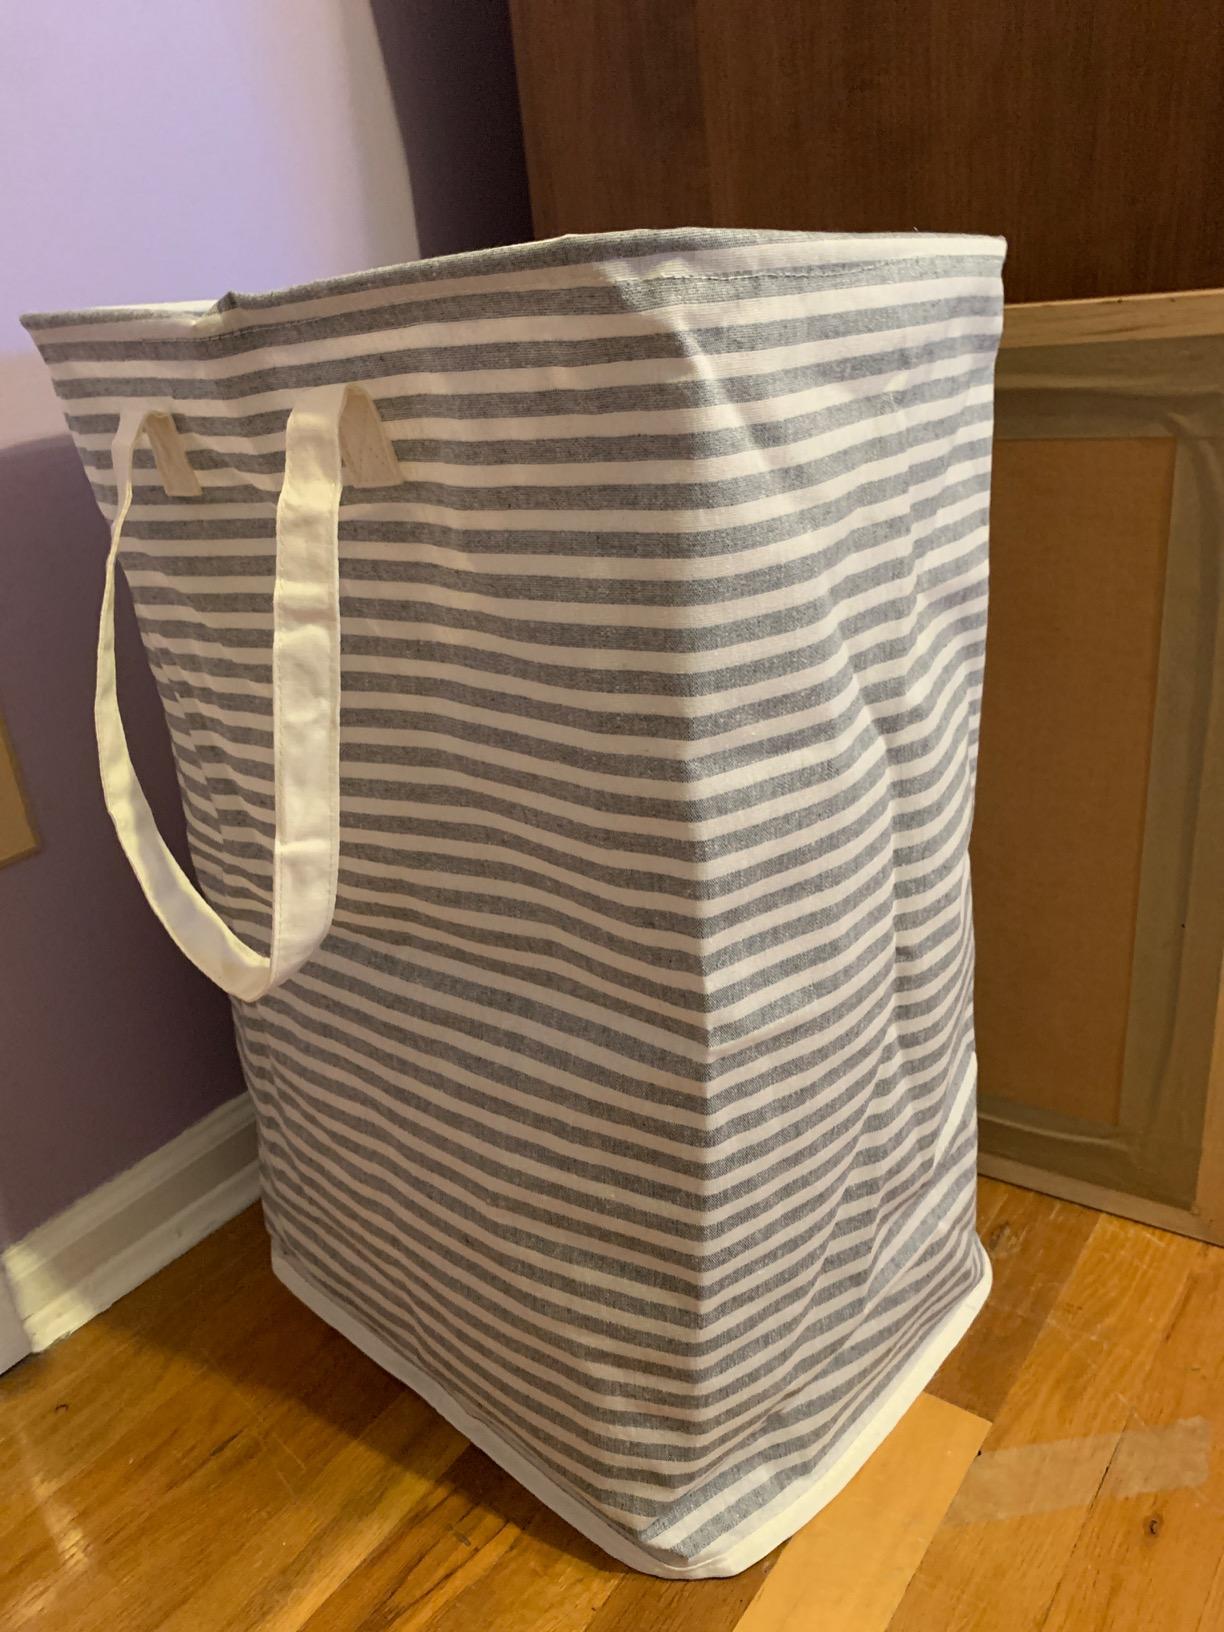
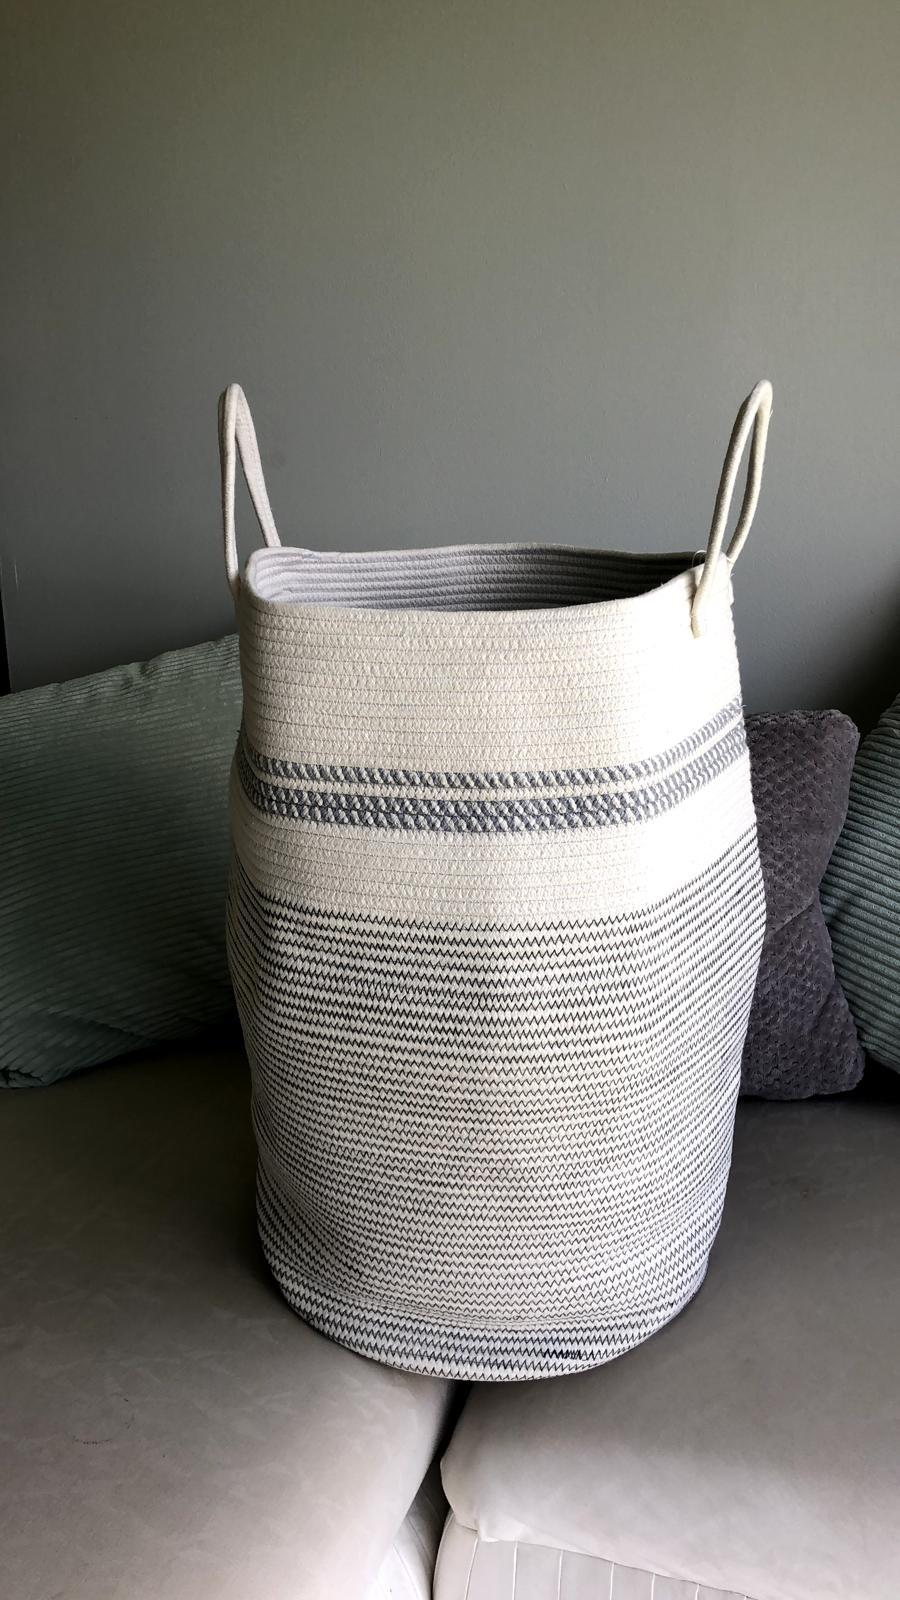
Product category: items_hamper
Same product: no